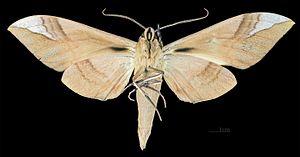
L'espèce Clanis pratti regroupe des insectes lépidoptères de la famille des Sphingidae, sous-famille des Sphinginae, de la tribu des Sphingini et du genre Clanis.